Martin Peerson

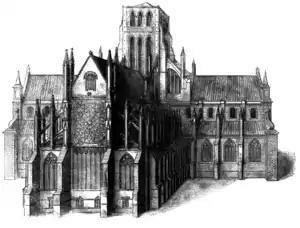
A drawing of Old St. Paul's Cathedral from the south, as it appeared between 1630 and 1666

In the 1580s, Peerson was a choirboy of St. Paul's Cathedral in London under organist Thomas Mulliner. Subsequently, he came under the patronage of the poet Fulke Greville. On May Day in 1604 Peerson's setting of the madrigal "See, O See, Who is Heere Come a Maying" was performed as part of Ben Jonson's "Private Entertainment of the King and Queene" at the house of Sir William Cornwallis at Highgate (now in London). A letter dated 7 December 1609 states that at the time Peerson was living at Newington (now Stoke Newington, London) and had composed several lessons for the virginals, which was his principal instrument. It appears that he had Roman Catholic sympathies, for that year, on the same occasion as Jonson, he was convicted of recusancy – the statutory offence of not complying with the established Church of England.